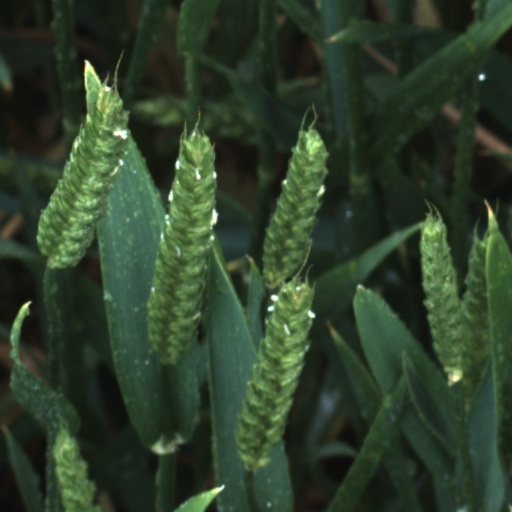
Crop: wheat